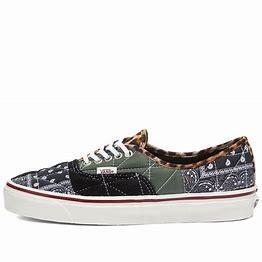
Brand: Vans
Model: UA Authentic